Bheemili Kabaddi Jattu

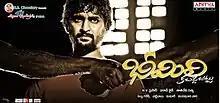
Poster

Bheemili Kabadi Jattu is a 2010 Telugu-language sports drama film directed by newcomer Tatineni Satya, starring Nani, and Saranya Mohan along with numerous newcomers. It is a remake of the 2009 Tamil film "Vennila Kabadi Kuzhu".